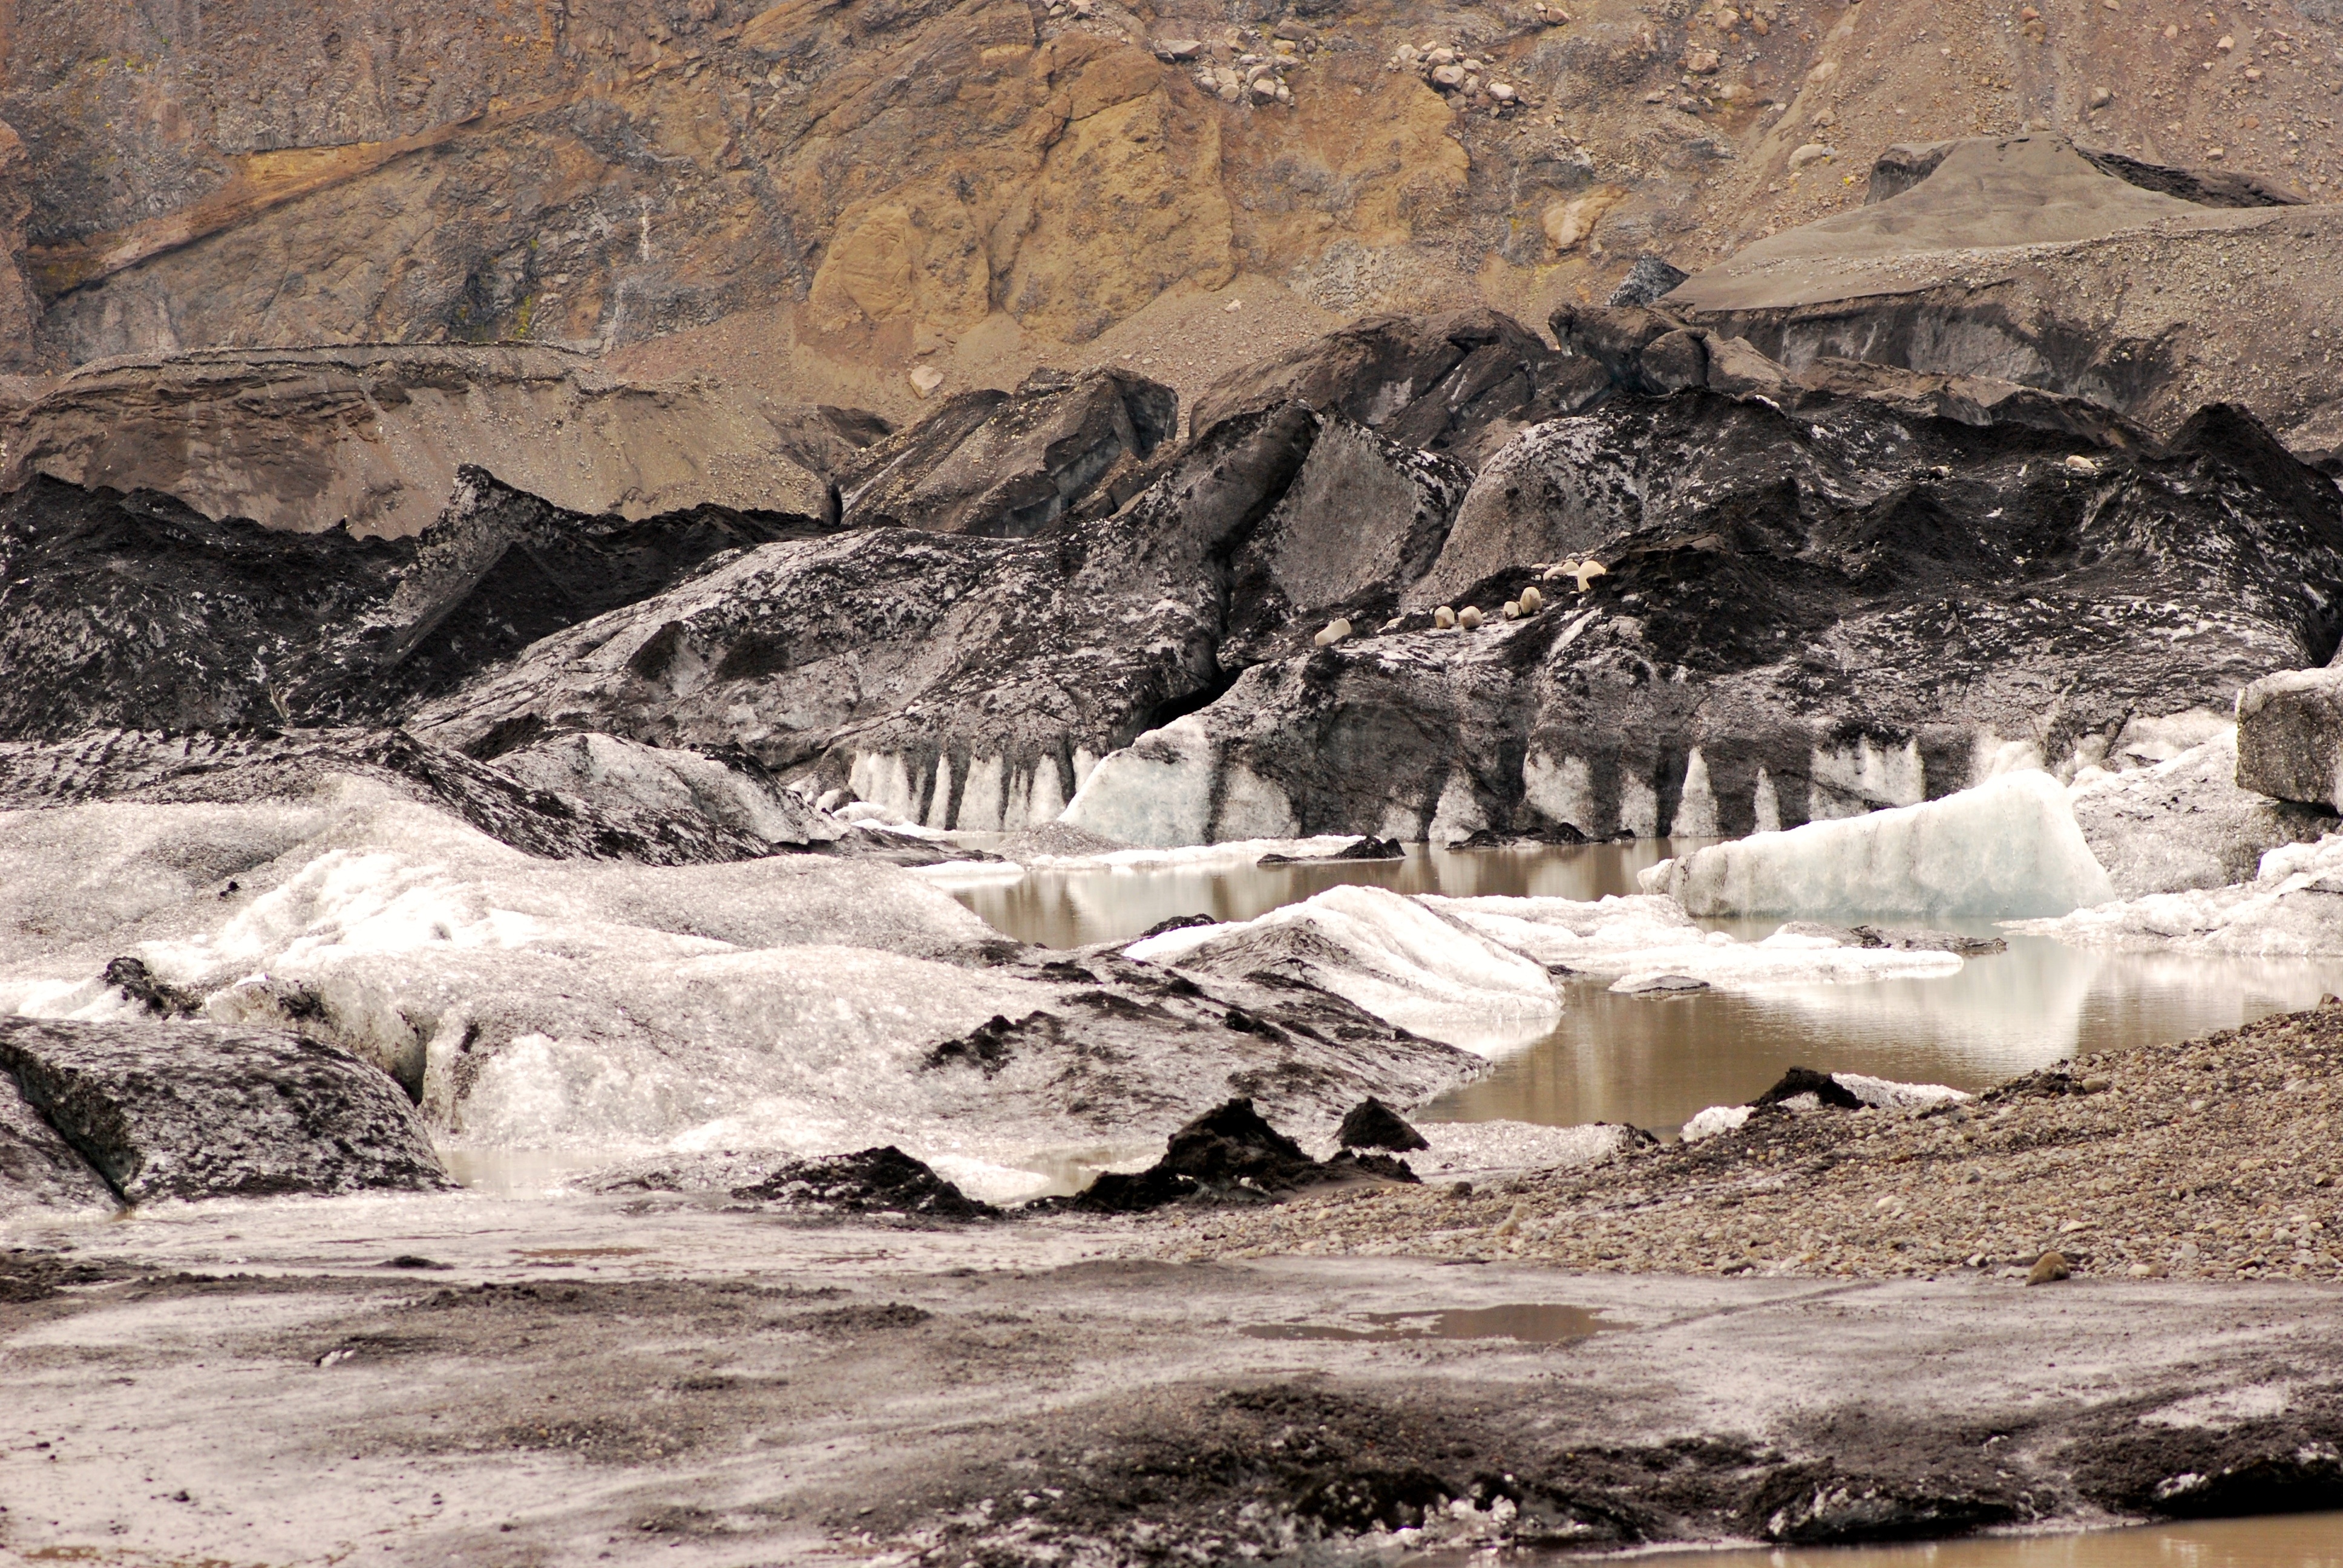
landscape, rock, valley, ice, glacier, iceland, material, geology, badlands, quarry, wadi, landform, geographical feature, geological phenomenon